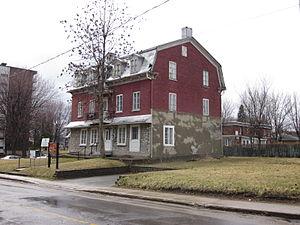
La manoir des Jésuites est une maison de Trois-Rivières construite en 1742. Elle a été citée monument historique en 2000.
La maison Rocheleau, aussi connue sous le nom de manoir des Jésuites, est une maison située au 555, rue Notre-Dame Est dans le secteur de Cap-de-la-Madeleine de Trois-Rivières au Québec. Cette maison a été construite en 1742 par François Rocheleau sur les terres des jésuites, alors seigneur du Cap-de-la-Madeleine. Il devait selon l'entente leur réserver une chambre lors de leur passage sur leur seigneurie. Les Rocheleau restèrent propriétaire de cette maison jusqu'au milieu du XIXᵉ siècle. À la suite du développement du sanctuaire Notre-Dame-du-Cap après 1870, elle est transformée en maison de chambre. Elle a été citée immeuble patrimonial en 2000 par la ville de Cap-de-la-Madeleine. Elle a été rénovée au début des années 2010 et a ouvert en 2014 comme musée consacré à l'histoire locale.
Cet article traite des événements qui se sont produits durant l'année 1742 au Canada.